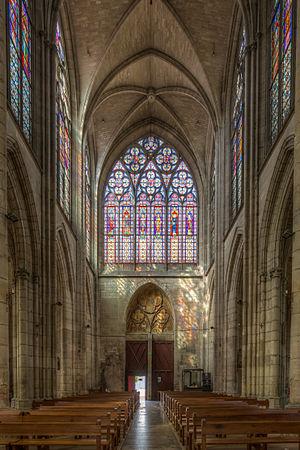
La basilique Saint-Urbain de Troyes est une grande église gothique située à Troyes, ville épiscopale de Champagne méridionale. Monument de référence du gothique rayonnant, Saint-Urbain est remarquable par l'unité de son style, due aux moyens exceptionnels que le pape mit au service de cette construction dans les années 1260 : l'architecture laisse toute la place aux verrières. En raison de difficultés financières, sa construction s'est interrompue et a été reprise entre le XIIIᵉ siècle et le XXᵉ siècle, où la basilique est finalement achevée.